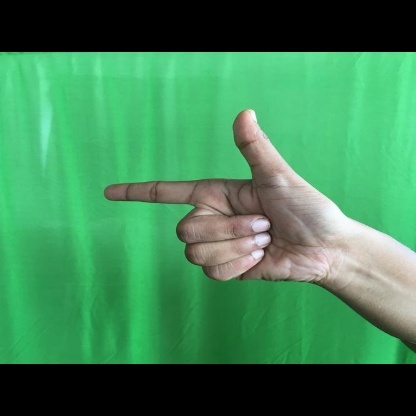
Mudra: Chandrakala